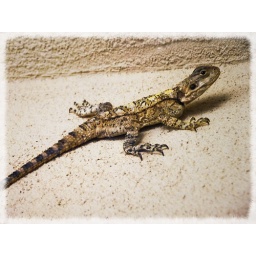
starred agama lizard. on the house wall in the hottest day